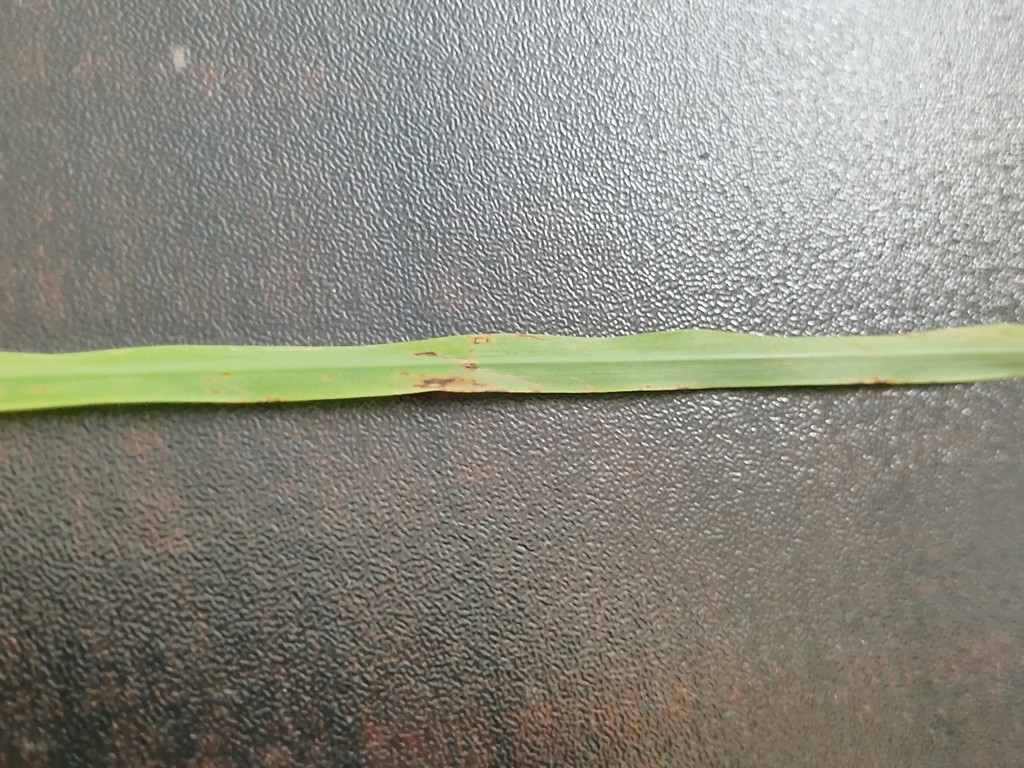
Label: Unhealthy